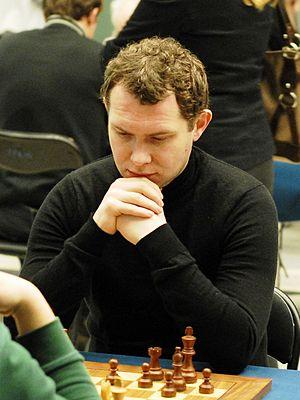
Jean-Pierre Le Roux, né le 18 mai 1982, est un joueur d'échecs français, grand maître international depuis 2010.